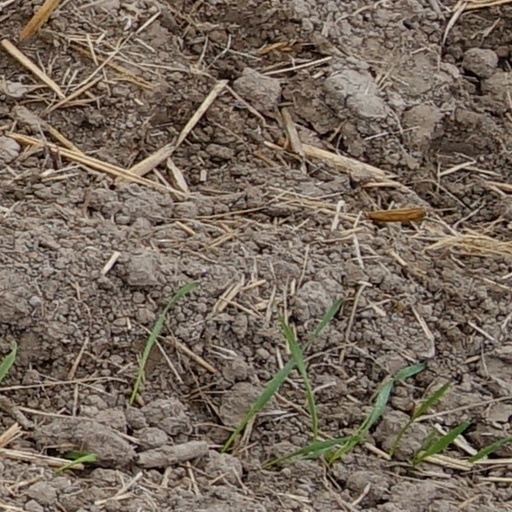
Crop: wheat